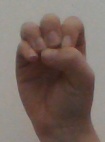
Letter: ha